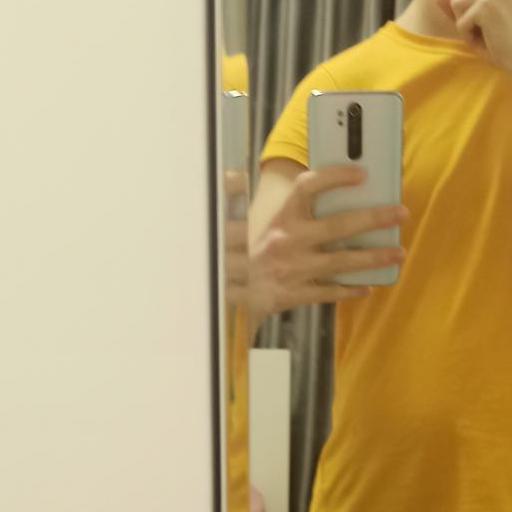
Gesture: no_gesture